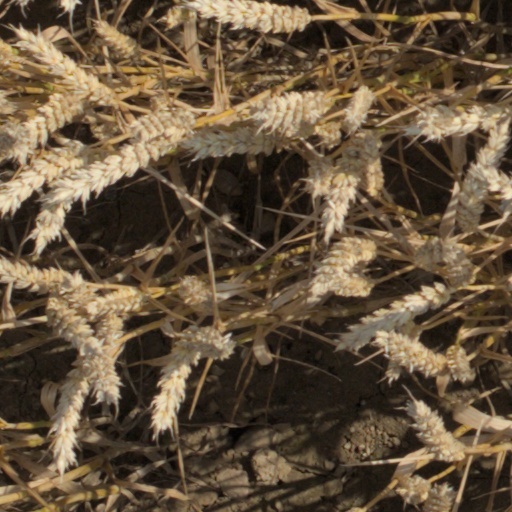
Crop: wheat